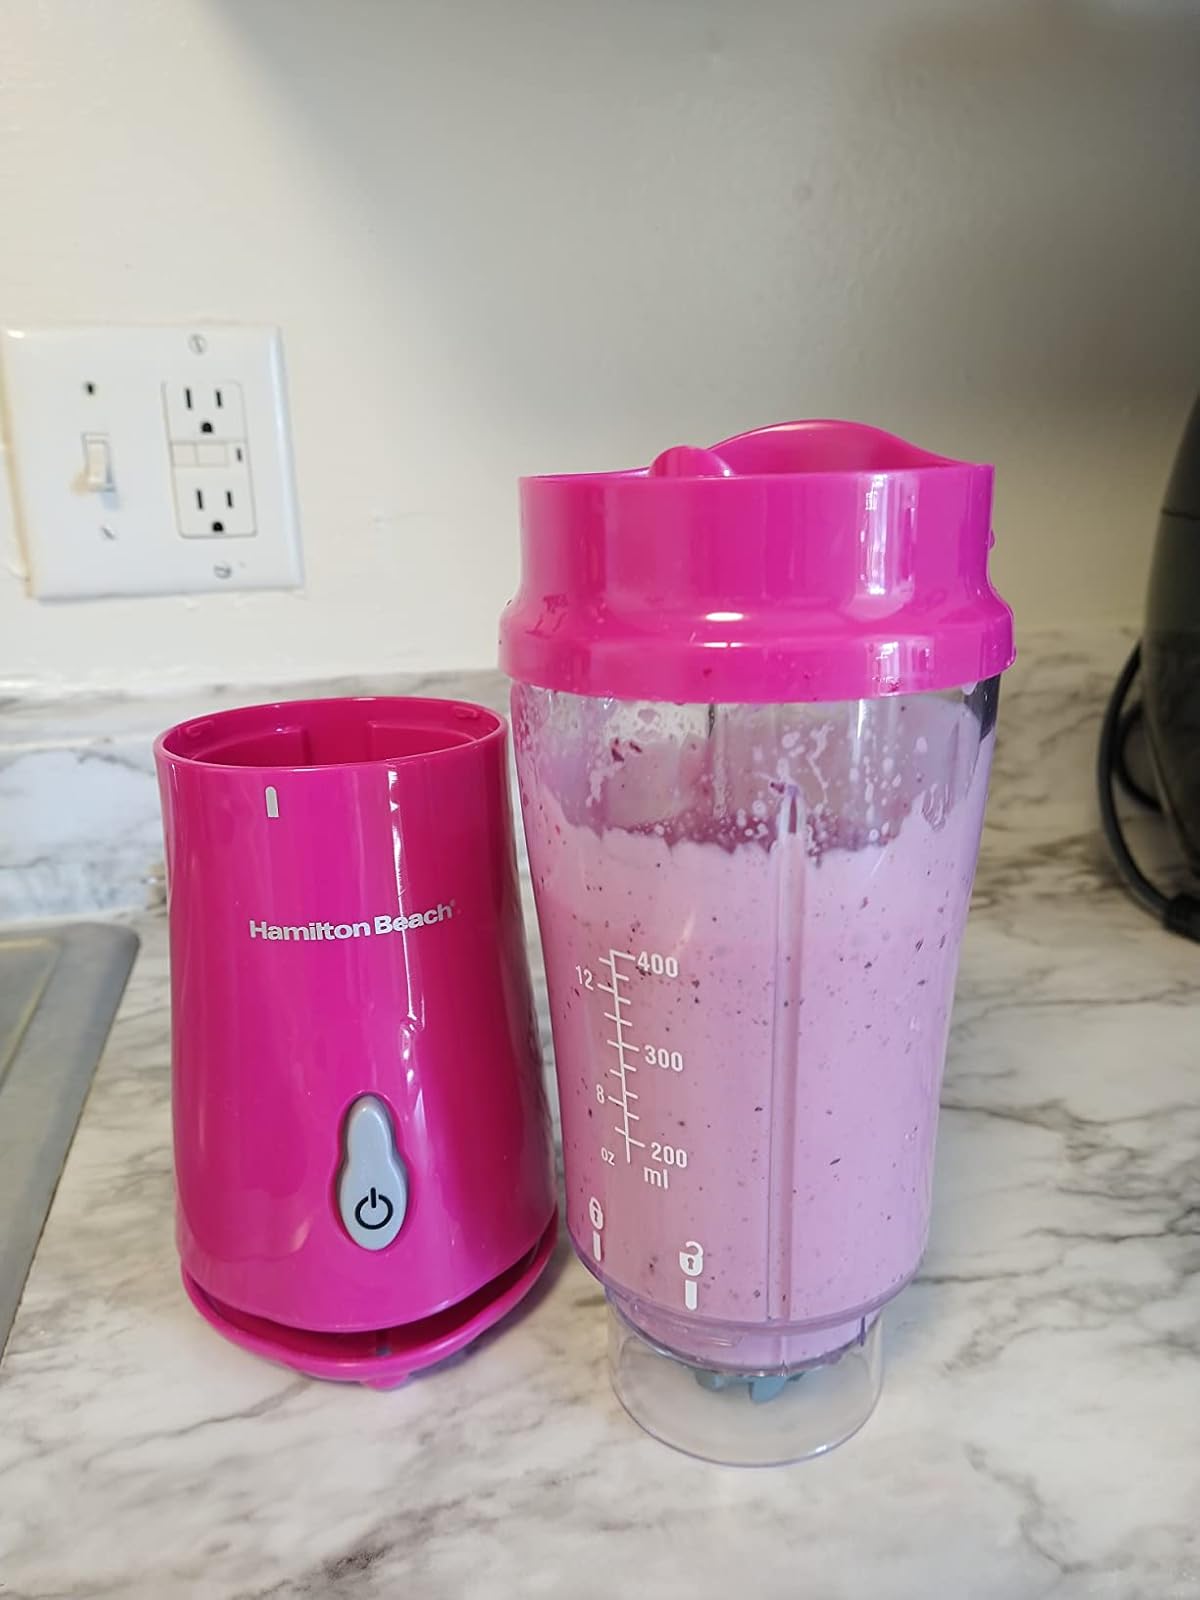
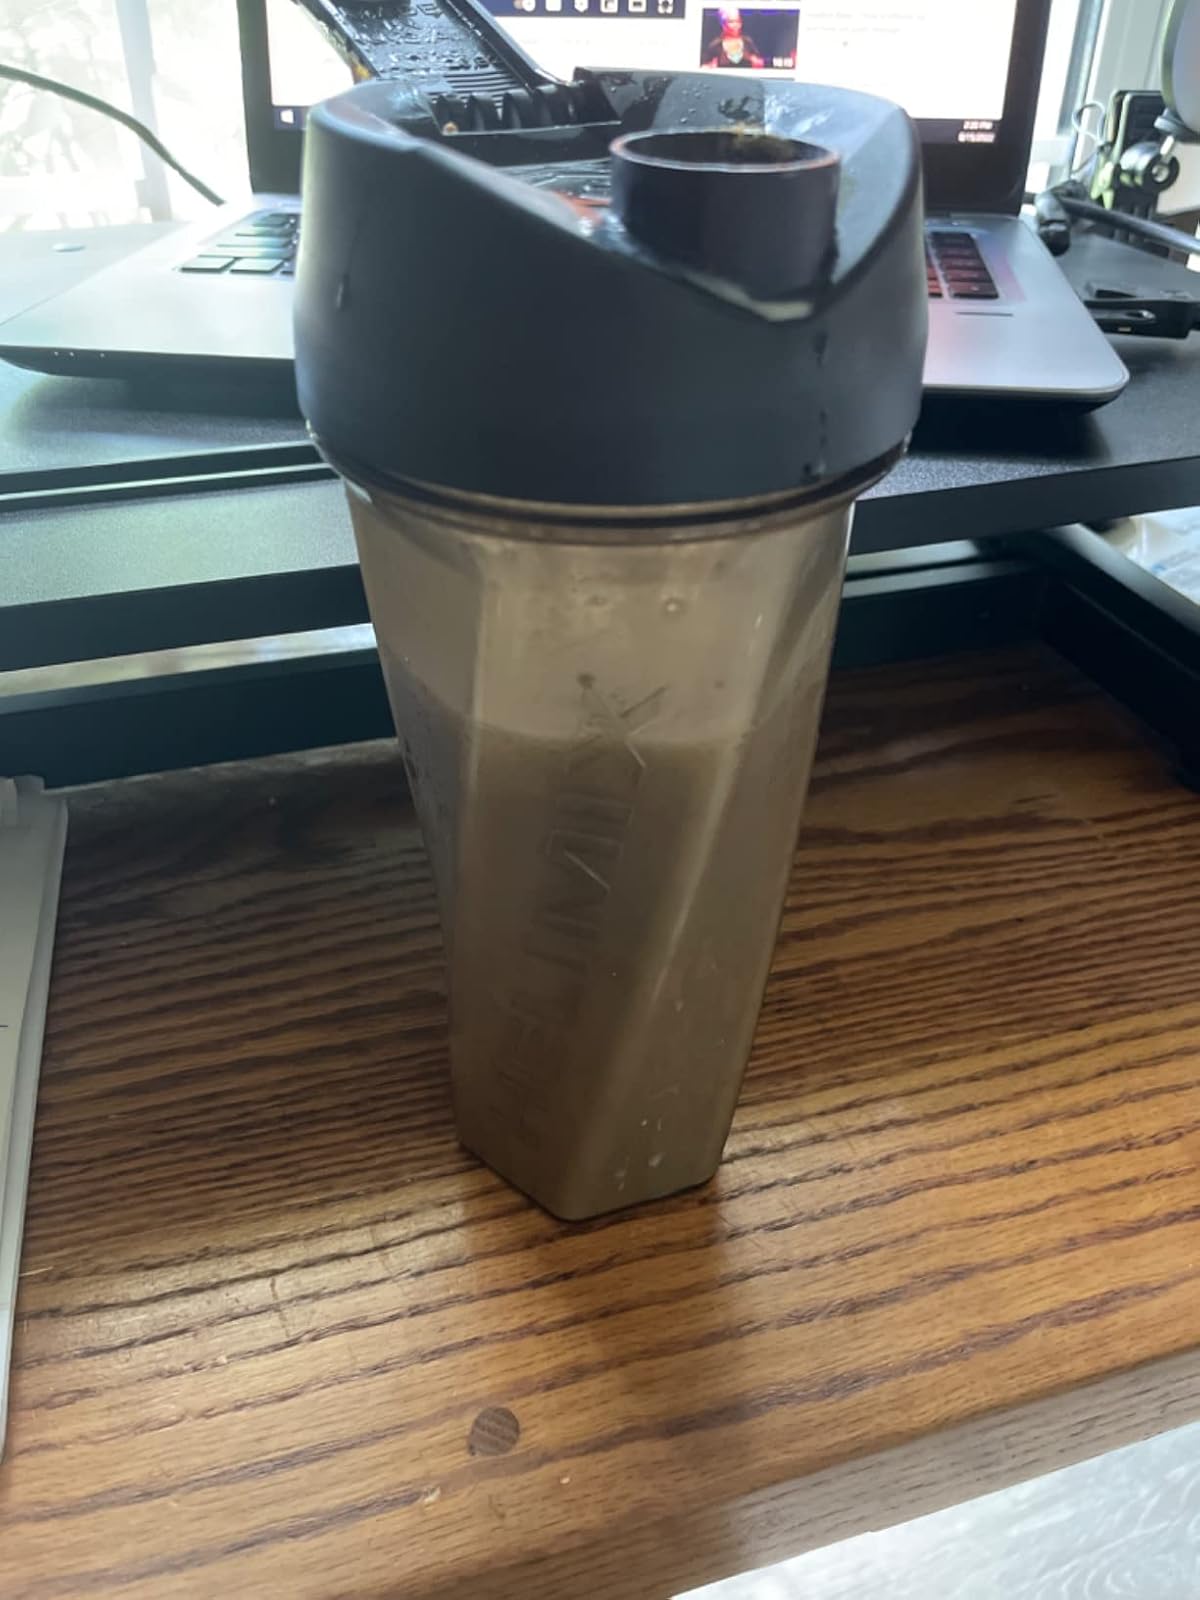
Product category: items_blender
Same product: no